Thomas Ashburton Picken

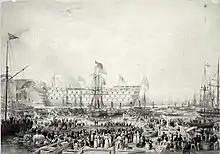
"Launch of the Trafalgar" by Picken after William Ranwell, 1842

Since Thomas Picken was working for Day and Haghe, later Day & Son, in 1834 at the age of around sixteen years, and served the company for the rest of his career, it is likely that he served his apprenticeship there, as did his brother Andrew. He was working as a watercolourist, engraver, lithographer and painter for that company in Camden, London from at least 1834, and flourished until at least 1875.